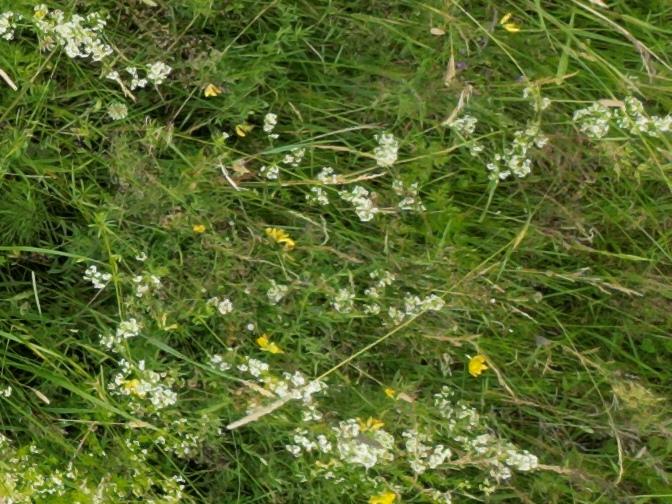
Flowers visible: yarrow flowers, yarrow flowers, yarrow flowers, yarrow flowers, yarrow flowers, yarrow flowers, yarrow flowers